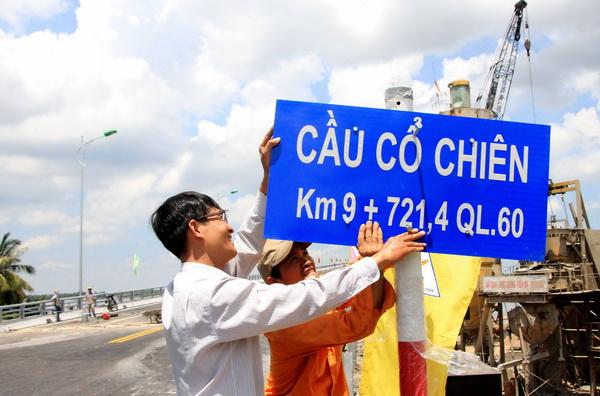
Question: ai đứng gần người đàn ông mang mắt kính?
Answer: đứng gần người đàn ông mang mắt kính là người đàn ông mặc áo màu cam